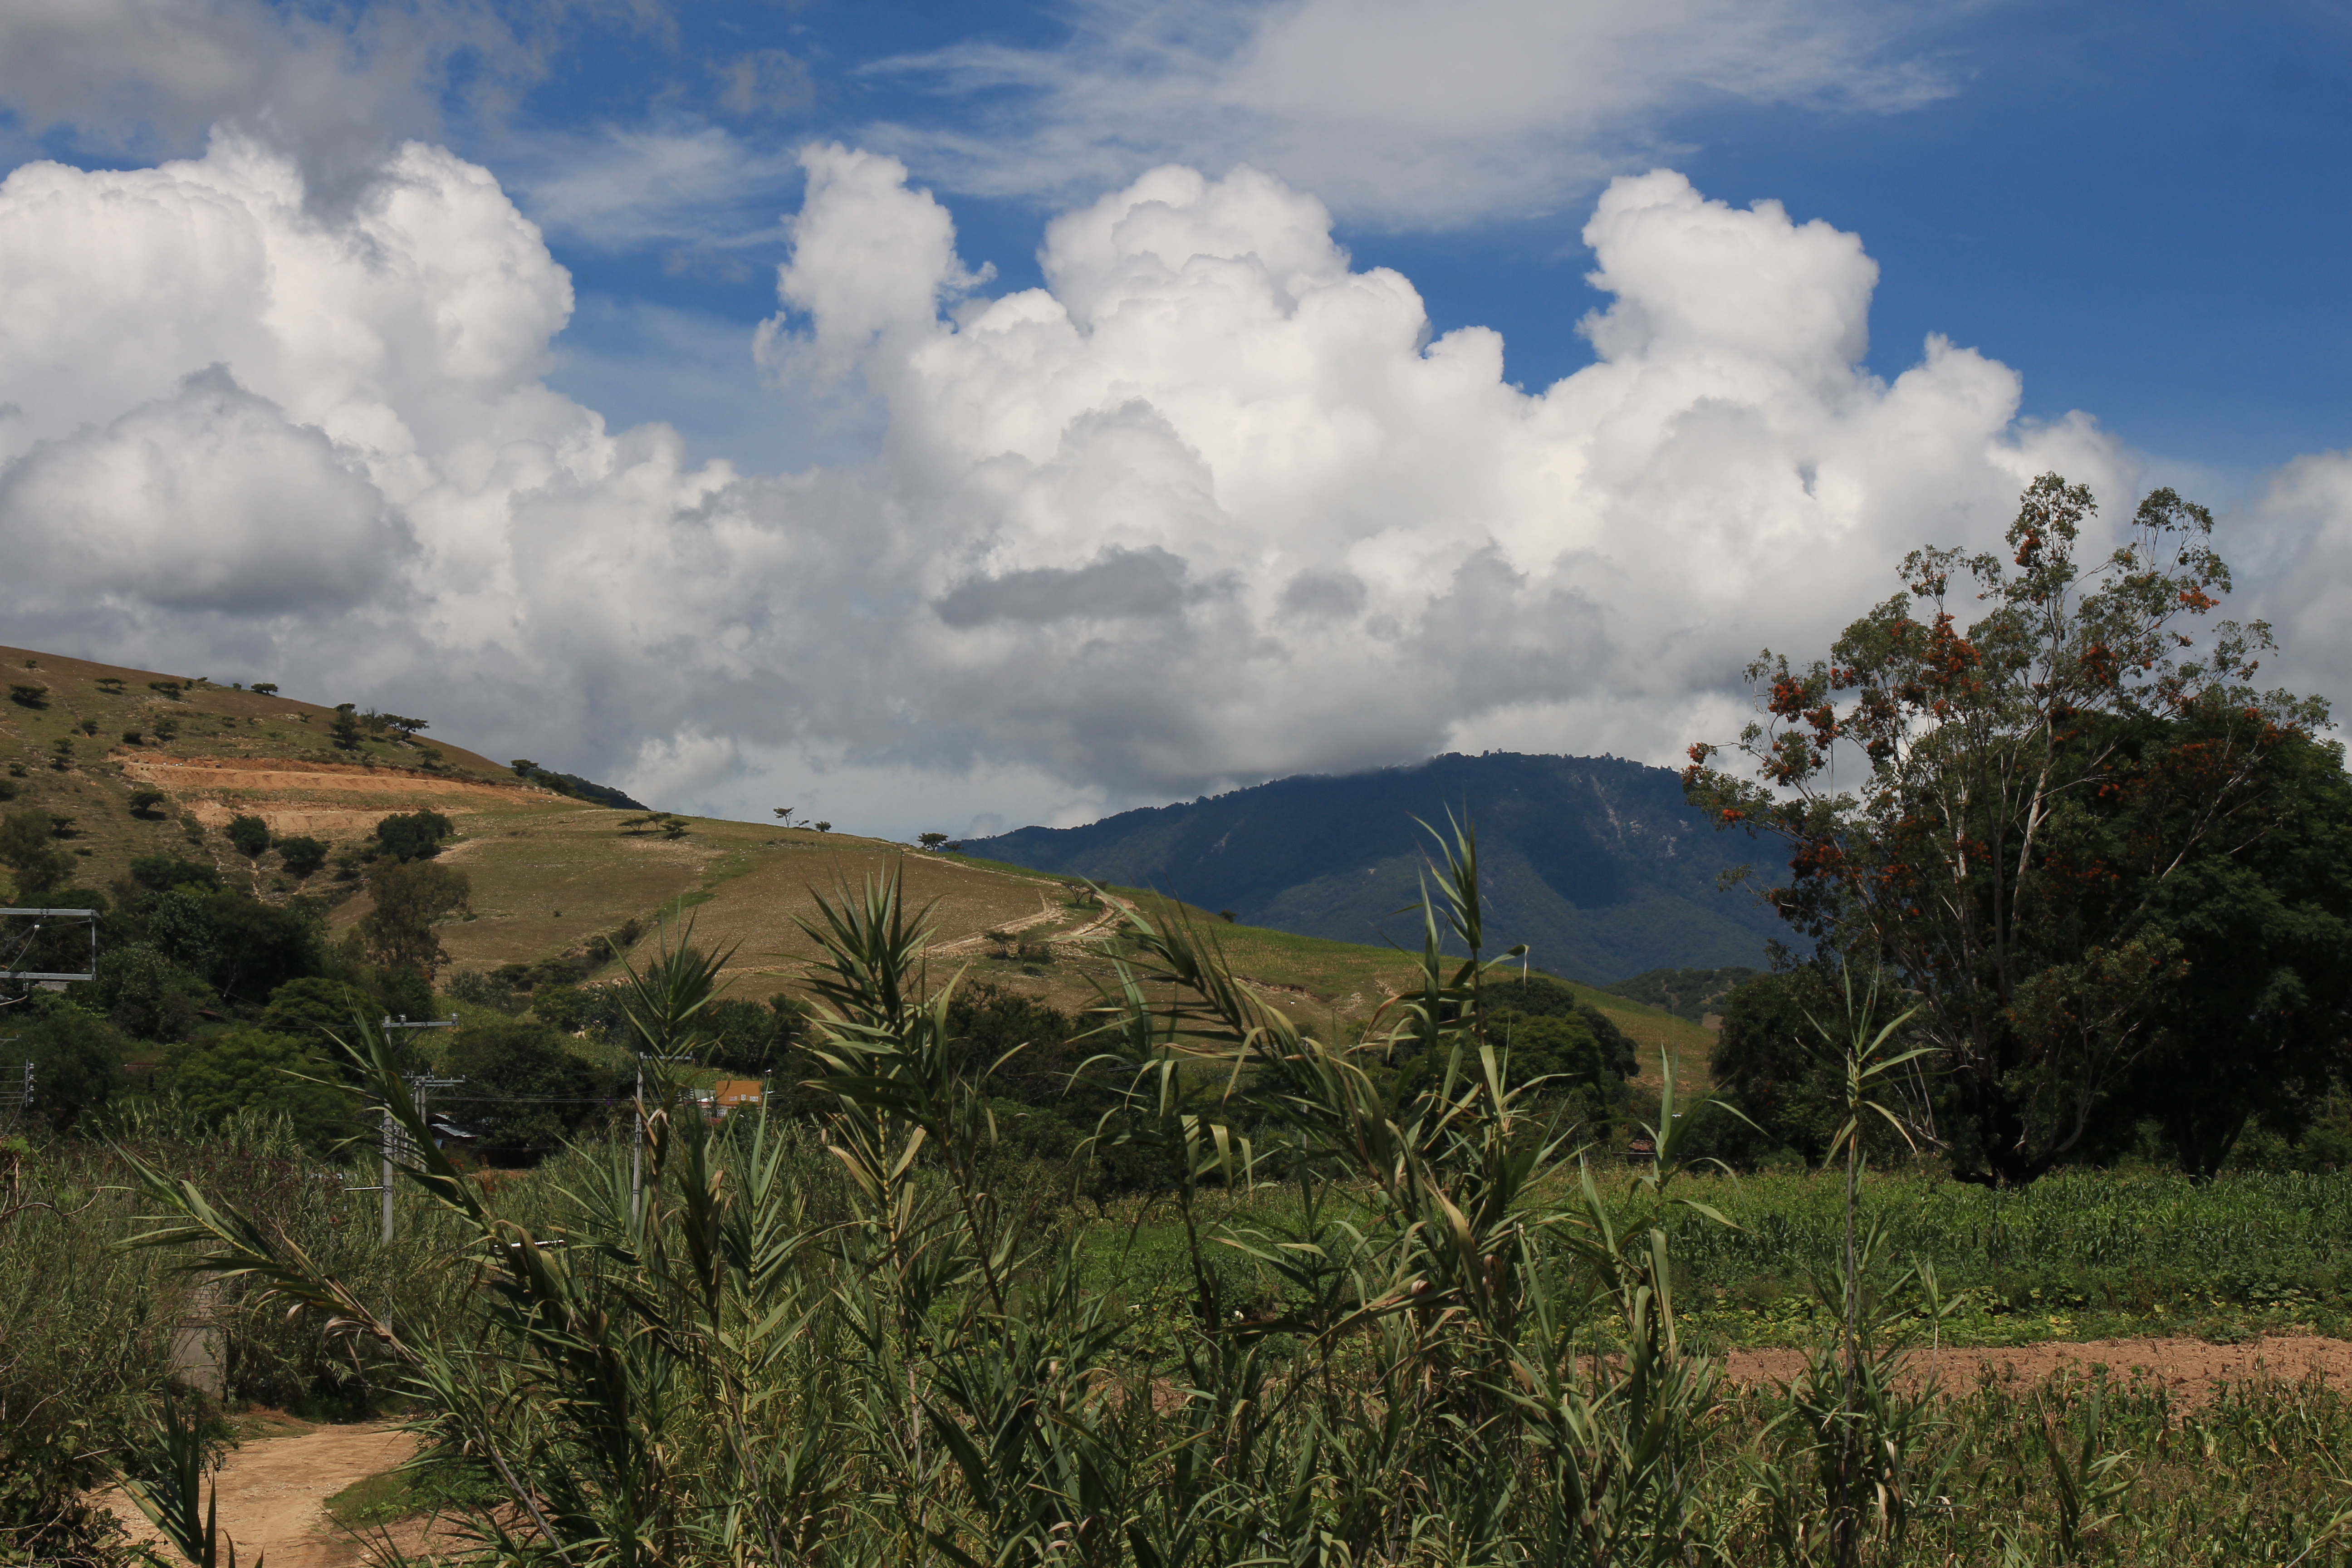
sky, cloud, vegetation, mountainous landforms, highland, ecosystem, wilderness, hill, grassland, mountain, tree, rural area, shrubland, grass, field, landscape, meteorological phenomenon, mount scenery, savanna, biome, plain, national park, ecoregion, ridge, hill station, plant community, plateau, pasture, meadow, prairie, plant, escarpment, mountain range, cumulus, steppe, grass family, fell